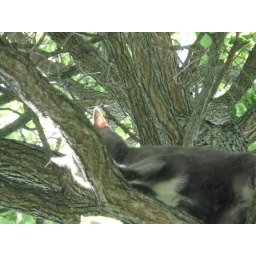
cat in tree 013